Skandinavskii sbornik

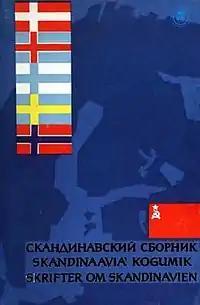
"Skandinavskii sbornik", Vol. 20 (1975)

Skandinavskii sbornik (Scandinavian Review), also Скандинавский сборник, Skandinaavia kogumik, and Skrifter om Skandinavien, was an annual serial publication of the history and wider humanities in Scandinavia and the Baltic. It was published by the University of Tartu in Estonia between 1956 and 1990 and has been described as the principal forum for scholars of Nordic studies in the Soviet region. It emphasised long-term trends over short-term events and had a philosophy that peaceful coexistence between nations and peoples was the most natural order of things. It ceased publication following the collapse of the Soviet Union.